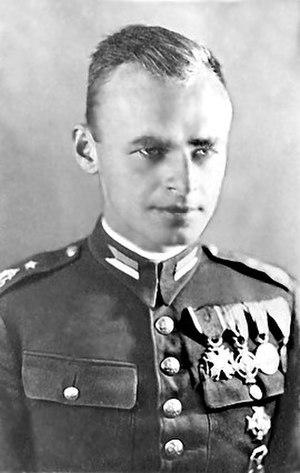
Les Juifs polonais furent les premières victimes de la Shoah organisée par les Nazis. Pendant l'Occupation de la Pologne par les troupes allemandes, beaucoup de Polonais non-Juifs risquèrent leur propre vie - et les vies de leurs familles - pour sauver des Juifs des nazis. Groupés par nationalité, les Polonais représentent le plus grand nombre de personnes qui sauvèrent des Juifs dans la période de la Shoah. À ce jour, 6135 Polonais ont reçu le titre de Juste parmi les nations attribué par l'État d'Israël – plus qu'aucune autre nation.
Auschwitz est le plus grand complexe concentrationnaire du Troisième Reich, à la fois camp de concentration et camp d'extermination. Il est situé dans la province de Silésie, à une cinquantaine de kilomètres à l'ouest de Cracovie, sur le territoire des localités d'Oświęcim et de Brzezinka, annexées au Reich après l'invasion de la Pologne en septembre 1939.